Finnish Tatars

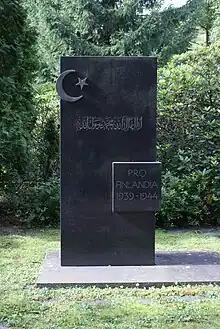
Monument for the Tatar soldiers at the Helsinki Islamic Cemetery.

The influence of Turkey had impact on the names of their establishments, personal names and language. Associations used name "Turkish", instead of "Tatar". Referring to their language, they called it "Turkish". In their personal names, the most noticeable change was the letter Ä, which was replaced with Turkish E (for example: Ahsän "→ Ahsen)." In the footsteps of Atatürk's reforms, the Finnish Tatars replaced the previously used Arabic script for a Latin script. The Turkish language was appreciated within the community, and they partly tried to pronounce and write according to it.